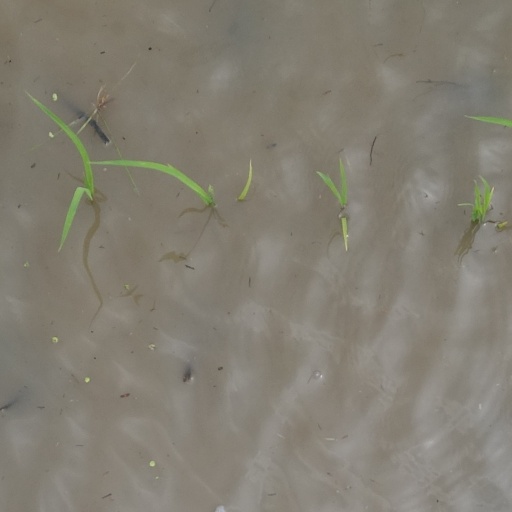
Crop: rice